Temple of Hercules Gaditanus

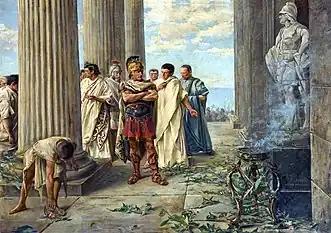
Julius Caesar visiting the Temple of Hercules Gaditano.

The Temple of Hercules Gaditanus, Temple of Melqart or Temple of Hercules-Melqart was a place of worship in Antiquity in the southern outskirts of Gadir-Gades (current-day Cádiz) perhaps dating as early as the 8th century BC. Operating under Tyrian, Carthaginian and Roman rule, it once was one of the most important sanctuaries in the Western World. It was paid respect by the likes of Hannibal, Scipio Africanus and Caesar.